Spain in the Middle Ages

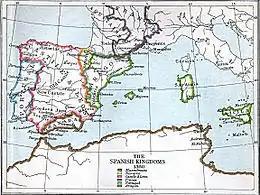
The Spanish kingdoms in 1360

The monarchy formed by the dynastic union of Aragon and Catalonia was the first to complete the Reconquest in their regional area, they then directed their strength eastward. Peter II the Catholic, sovereign of Aragon and Catalonia, went to Rome to seek the annulment of his marriage with Maria of Montpellier and to have himself crowned by the pope. The former purpose he failed to accomplish; the latter occasioned him a great deal of trouble, as the Aragónese nobles refused to recognize the position of vassalage to the Holy See in which Peter had placed his kingdom. These nobles then forced for the first time the union, which was the cause of such serious disturbances until Peter IV with his dagger cut in pieces the document which recorded it. Peter II the Catholic, fell in the Battle of Muret (1213), defending his Albigensian kinsmen against Simon de Montfort, whom Innocent III had sent against them. His son, James I, the Conqueror, completed the Catalan-Aragonese conquest, winning Majorca (1228) and Valencia (1238) besides helping his son-in-law, Alfonso X, to complete the conquest of Murcia. His son and successor gave new direction to Catalan-Aragónese policy by enforcing the rights of his wife, Constance, to the kingdoms of Sicily and Naples. Profiting by the rising of the Sicilian Vespers against the Angevins (1282), he gained Sicily and attacked Naples.